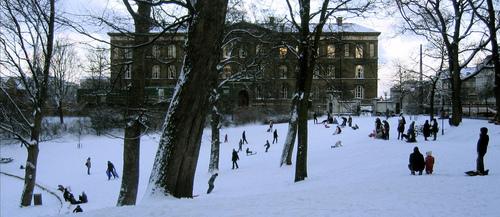
Weather: snow or frosty